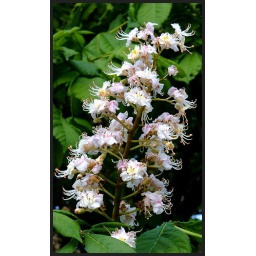
Horse chestnut flowers taken in Pinner. I can't decide which of these two white flowers I prefer.